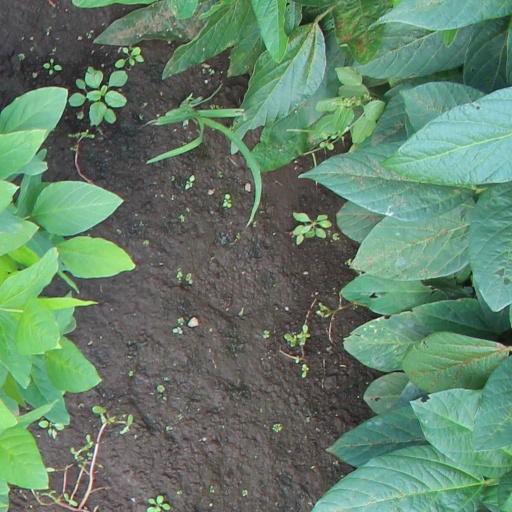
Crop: soybean